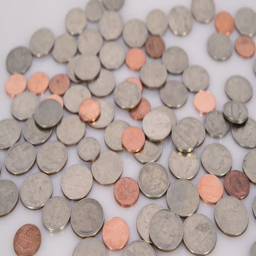
$20 and dollar bills falling on top of a bed of coins of different denominations , in studio